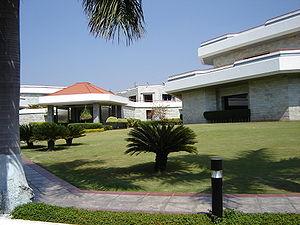
Mahindra Satyam, anciennement Satyam Computer Services, est une société par actions indienne spécialisée dans la consultation en technologie de l'information. Au début de 2009, son président a avoué avoir participé à une fraude d'environ 1,47 milliard USD.